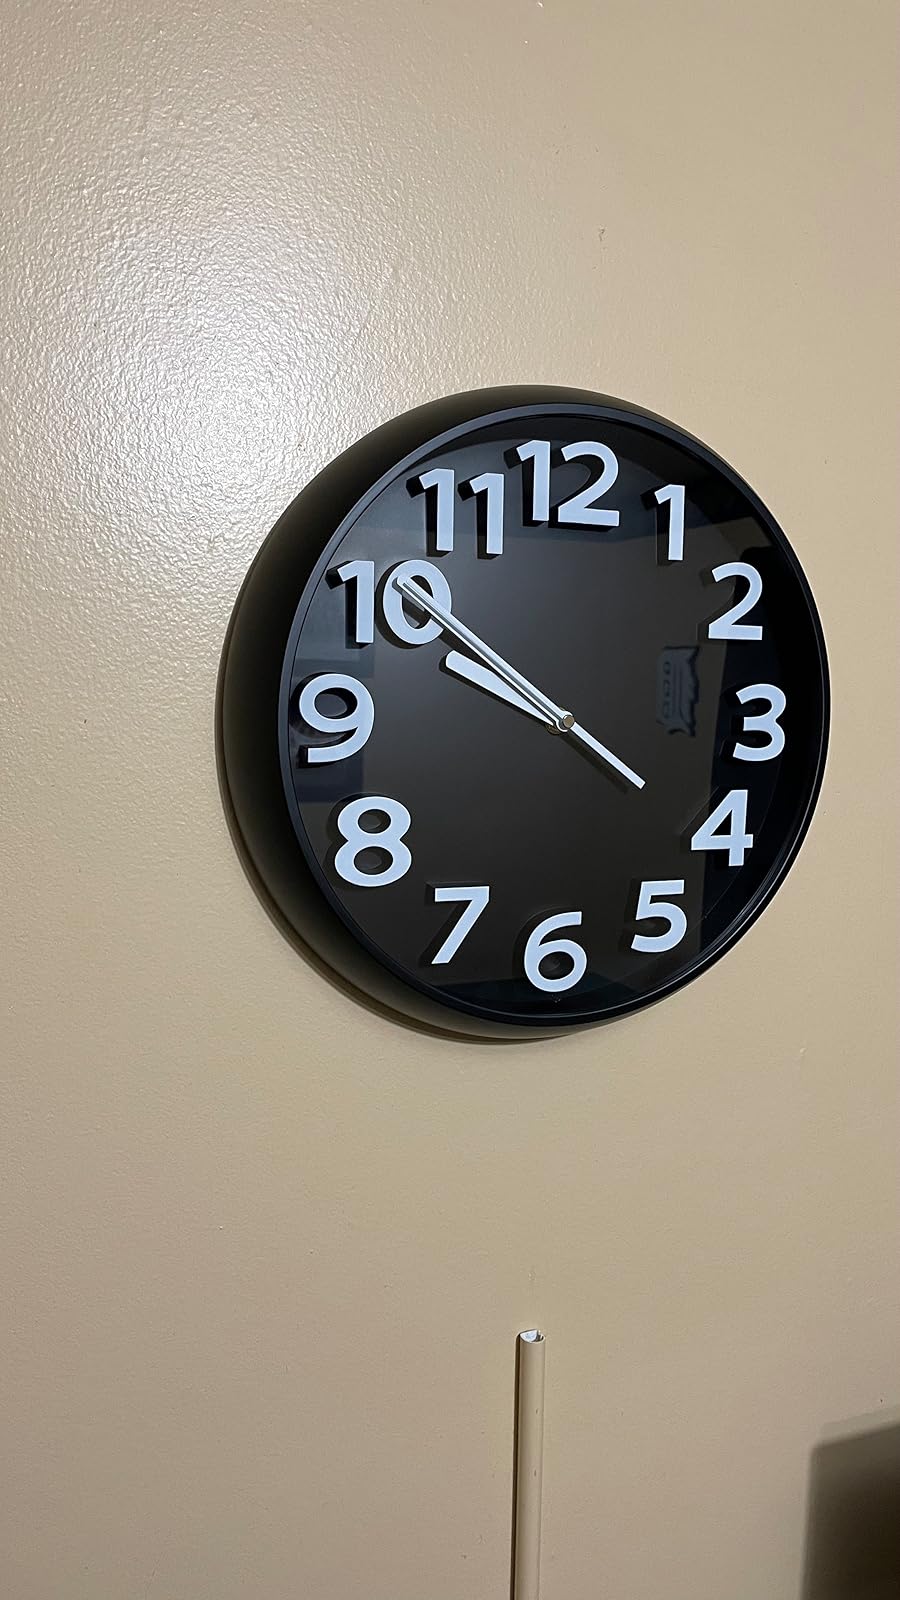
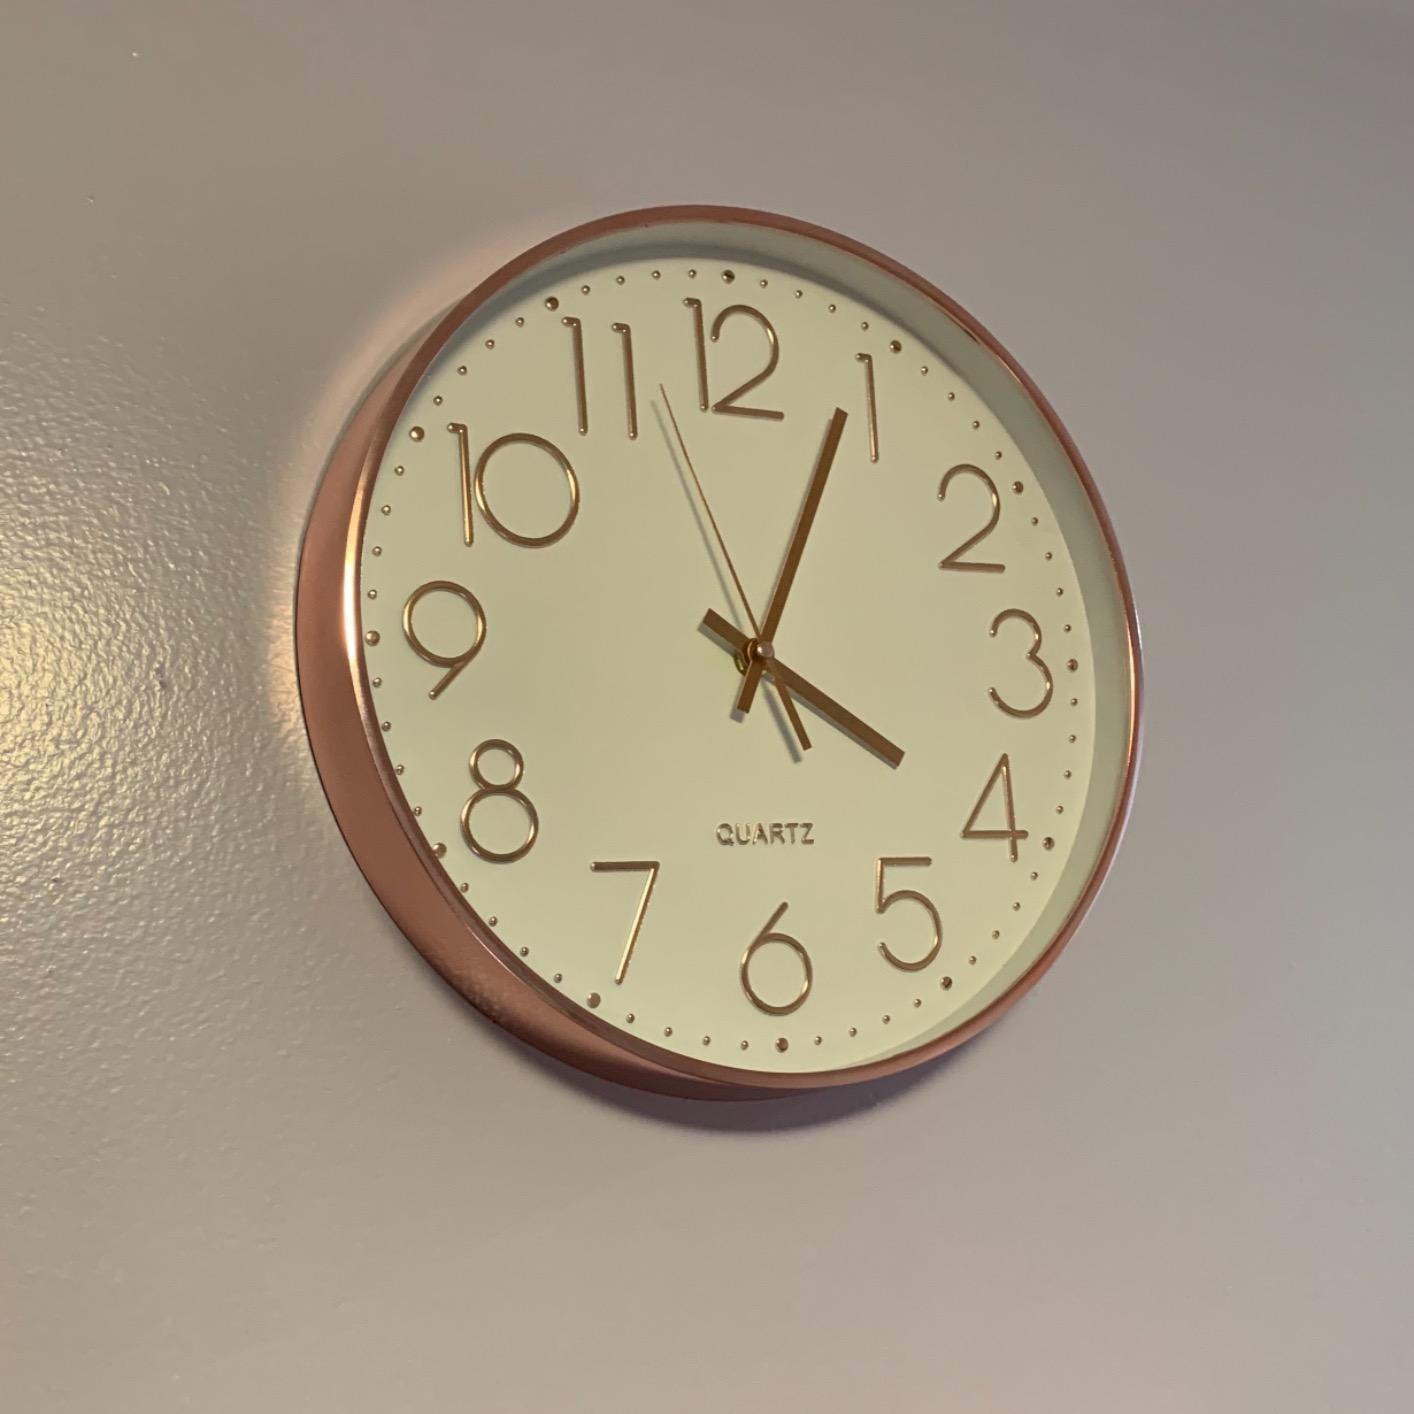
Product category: clock
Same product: no